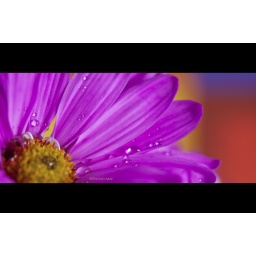
Forgive me for all of these bright, colorful flower pictures...but I am in a colorful kind of mood I guess. Happy Tuesday!